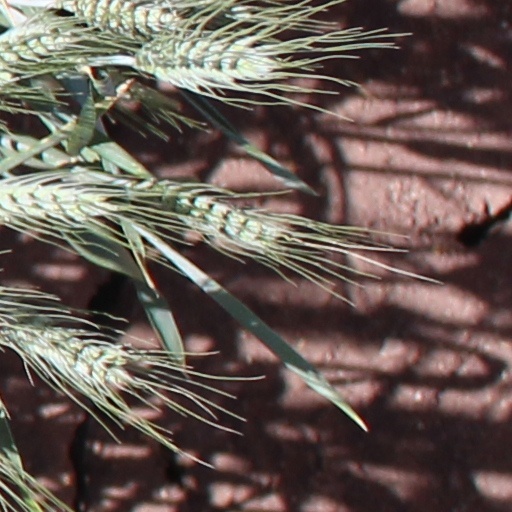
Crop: wheat